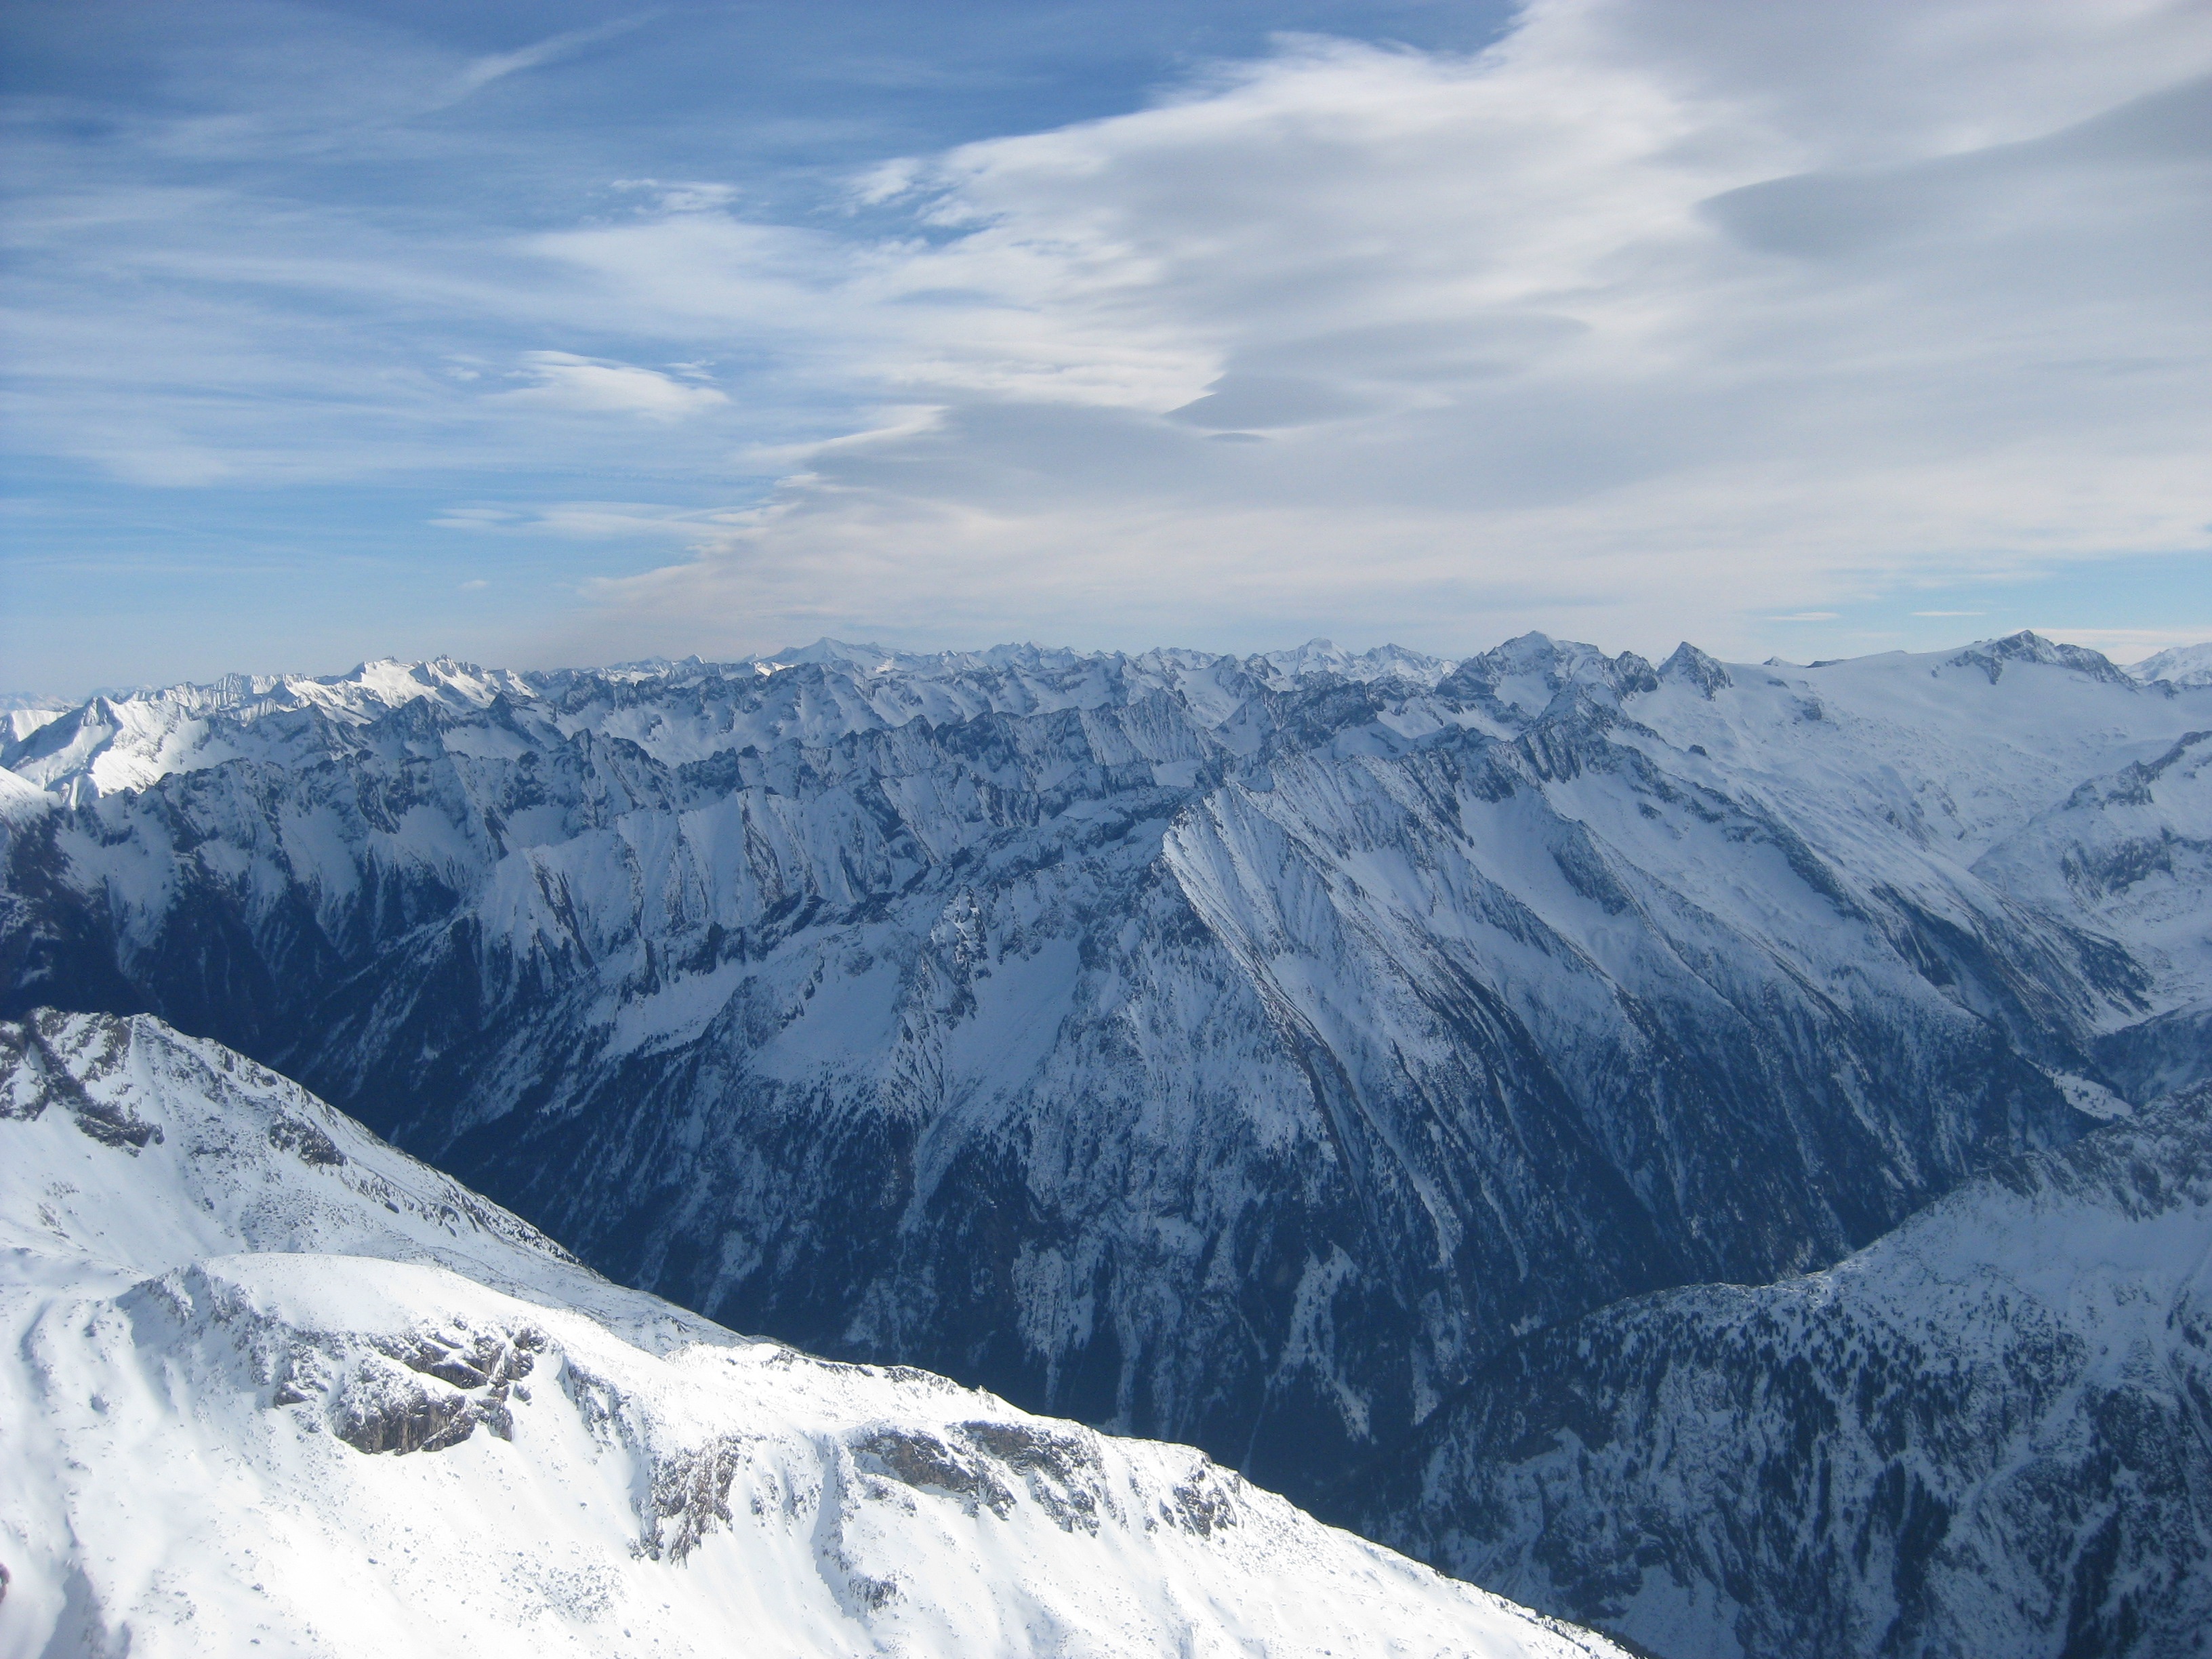
mountainous landforms, mountain range, mountain, landform, geographical feature, snow, winter, weather, ridge, geological phenomenon, alps, season, piste, mountain pass, plateau, summit, cirque